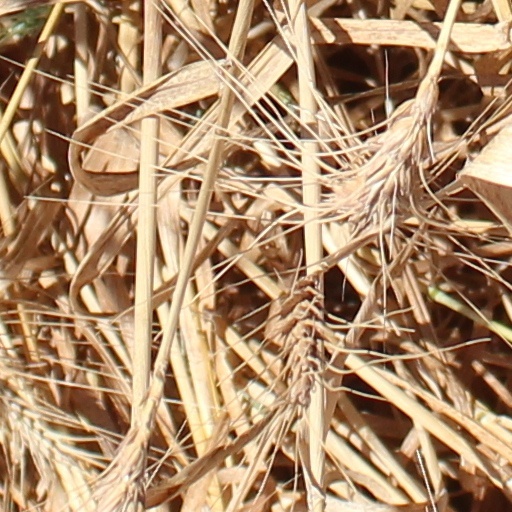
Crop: wheat